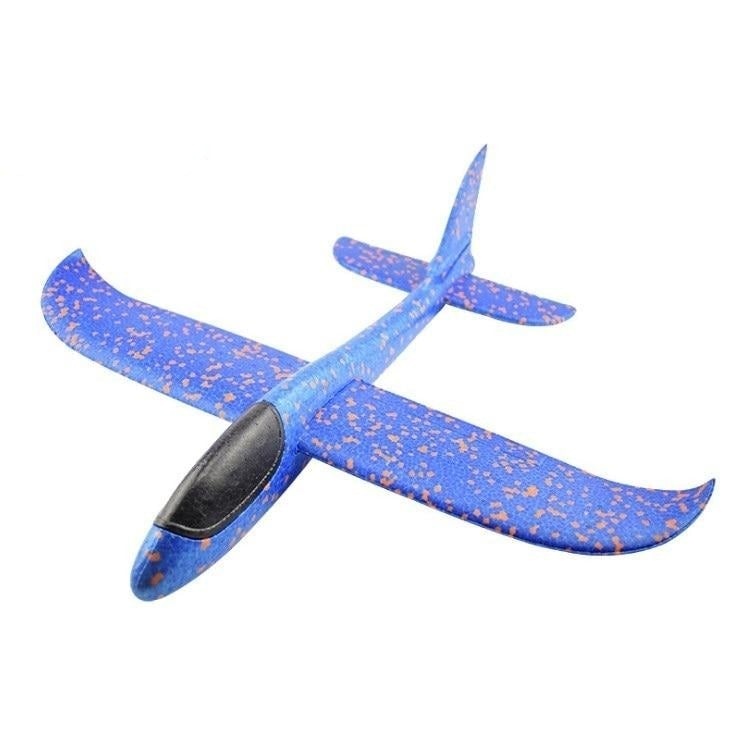
Avião Planador Nostálgico - AeroSpeed
Avião Planador Nostálgico: Reviva a Magia da Infância com Seu Filho Seu filho está cansado de dobrar aviões de papel que não voam? Então, você precisa do Avião Planador Nostálgico ! Este brinquedo não só permite que as crianças construam seus próprios aviões, mas também oferece a emoção de vê-los deslizar suavemente pelo ar, proporcionando horas de diversão e atividade física para toda a família. Diversão Para Toda a Família O Avião Planador Nostálgico é perfeito para qualquer criança e para a família que deseja reviver a infância longe de celulares e videogames. Experimente momentos inesquecíveis e que não têm preço, vendo quem consegue fazer o avião deslizar mais longe. Benefícios: Estimula Atividade ao Ar Livre: Incentiva as crianças a se movimentarem e brincarem ao ar livre, longe das telas. Desenvolve Coordenação Motora: Ajuda na coordenação motora e no raciocínio, enquanto as crianças se divertem jogando e pegando os aviões. Brincadeira Saudável: Um brinquedo que promove a atividade física e a interação familiar. Especificações: Idade Ideal: 4 anos ou mais Material: Polímero EPP Item Incluso: 1x Avião Planador Nostálgico Compre agora com frete grátis! Nossa Garantia Sua satisfação é nossa prioridade. Oferecemos uma garantia de devolução total em até 7 dias, assegurando uma compra sem riscos.
Brand: Fornecedor
Category: Toys & Games > Toys > Flying Toys > Toy Gliders